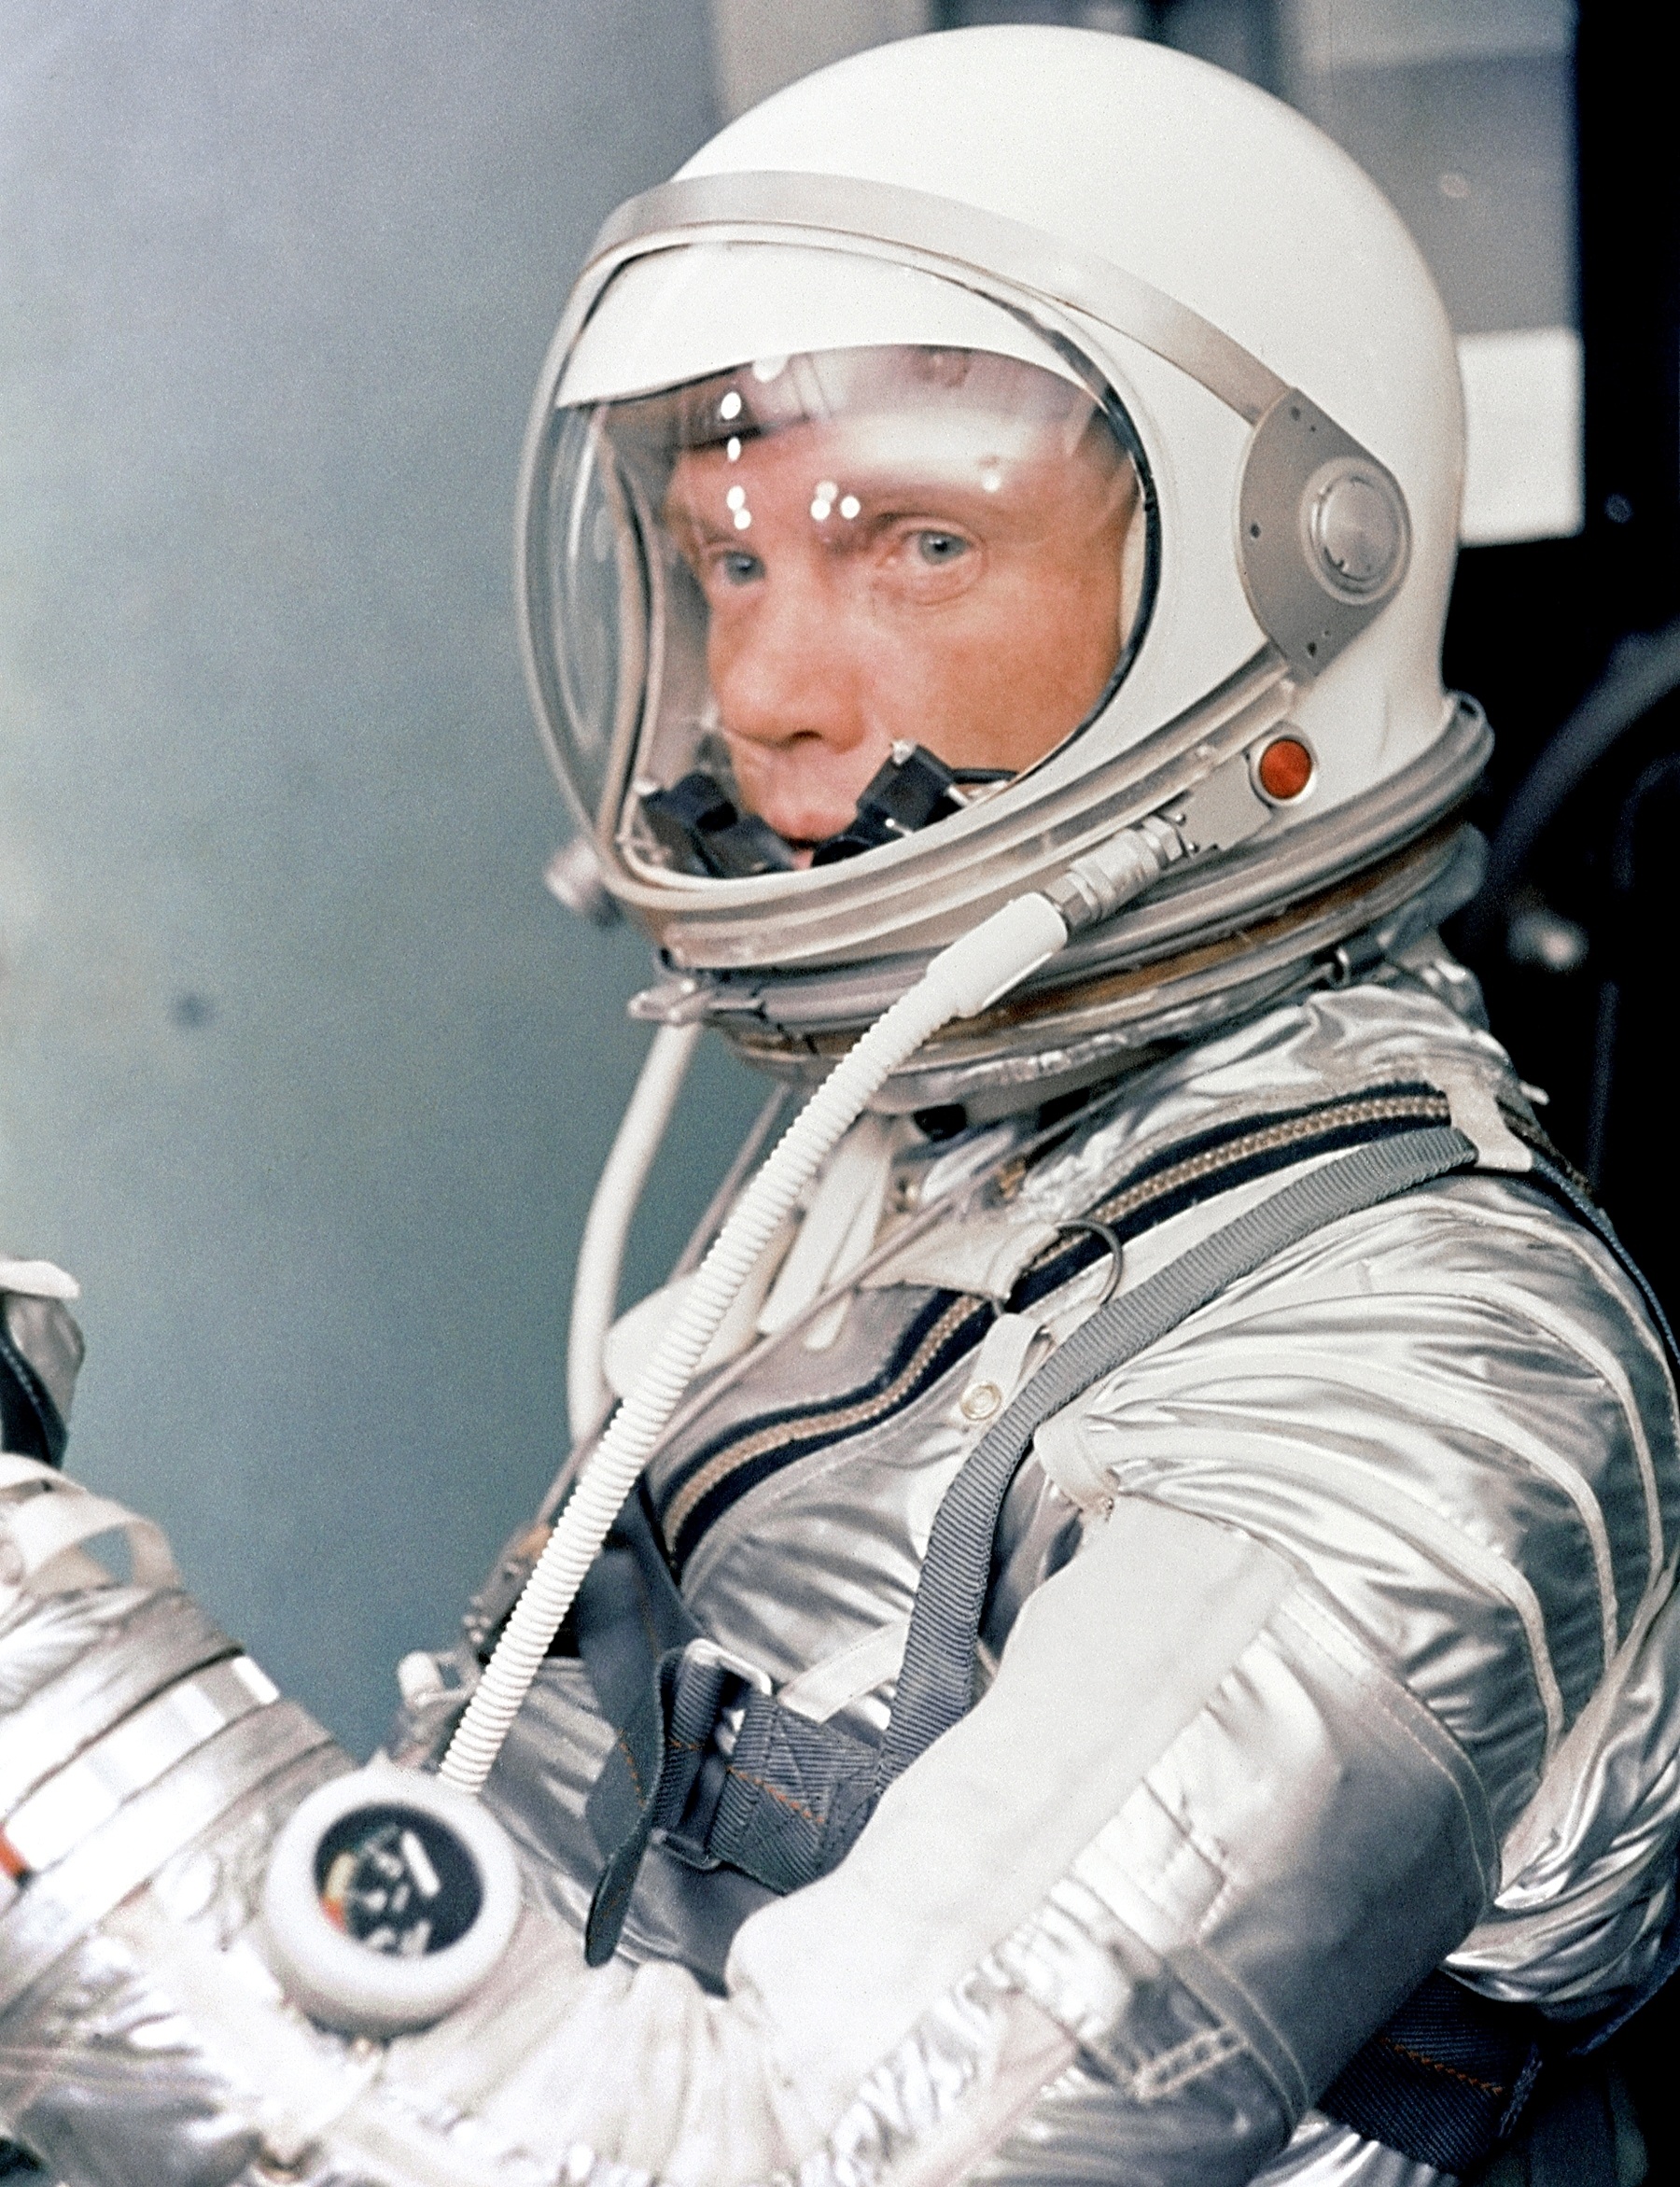
person, space, professional, profession, clothing, astronaut, nasa, silver, ohio, engineer, john glen, football equipment and supplies, royalty free images, american aviator, senator, united states senator, friendship 7, mercury seven, america's first astronauts, project mercury, cambridge ohio, john herschel glenn jr, pressure suit, mercury atlas 6, ma6 rocket